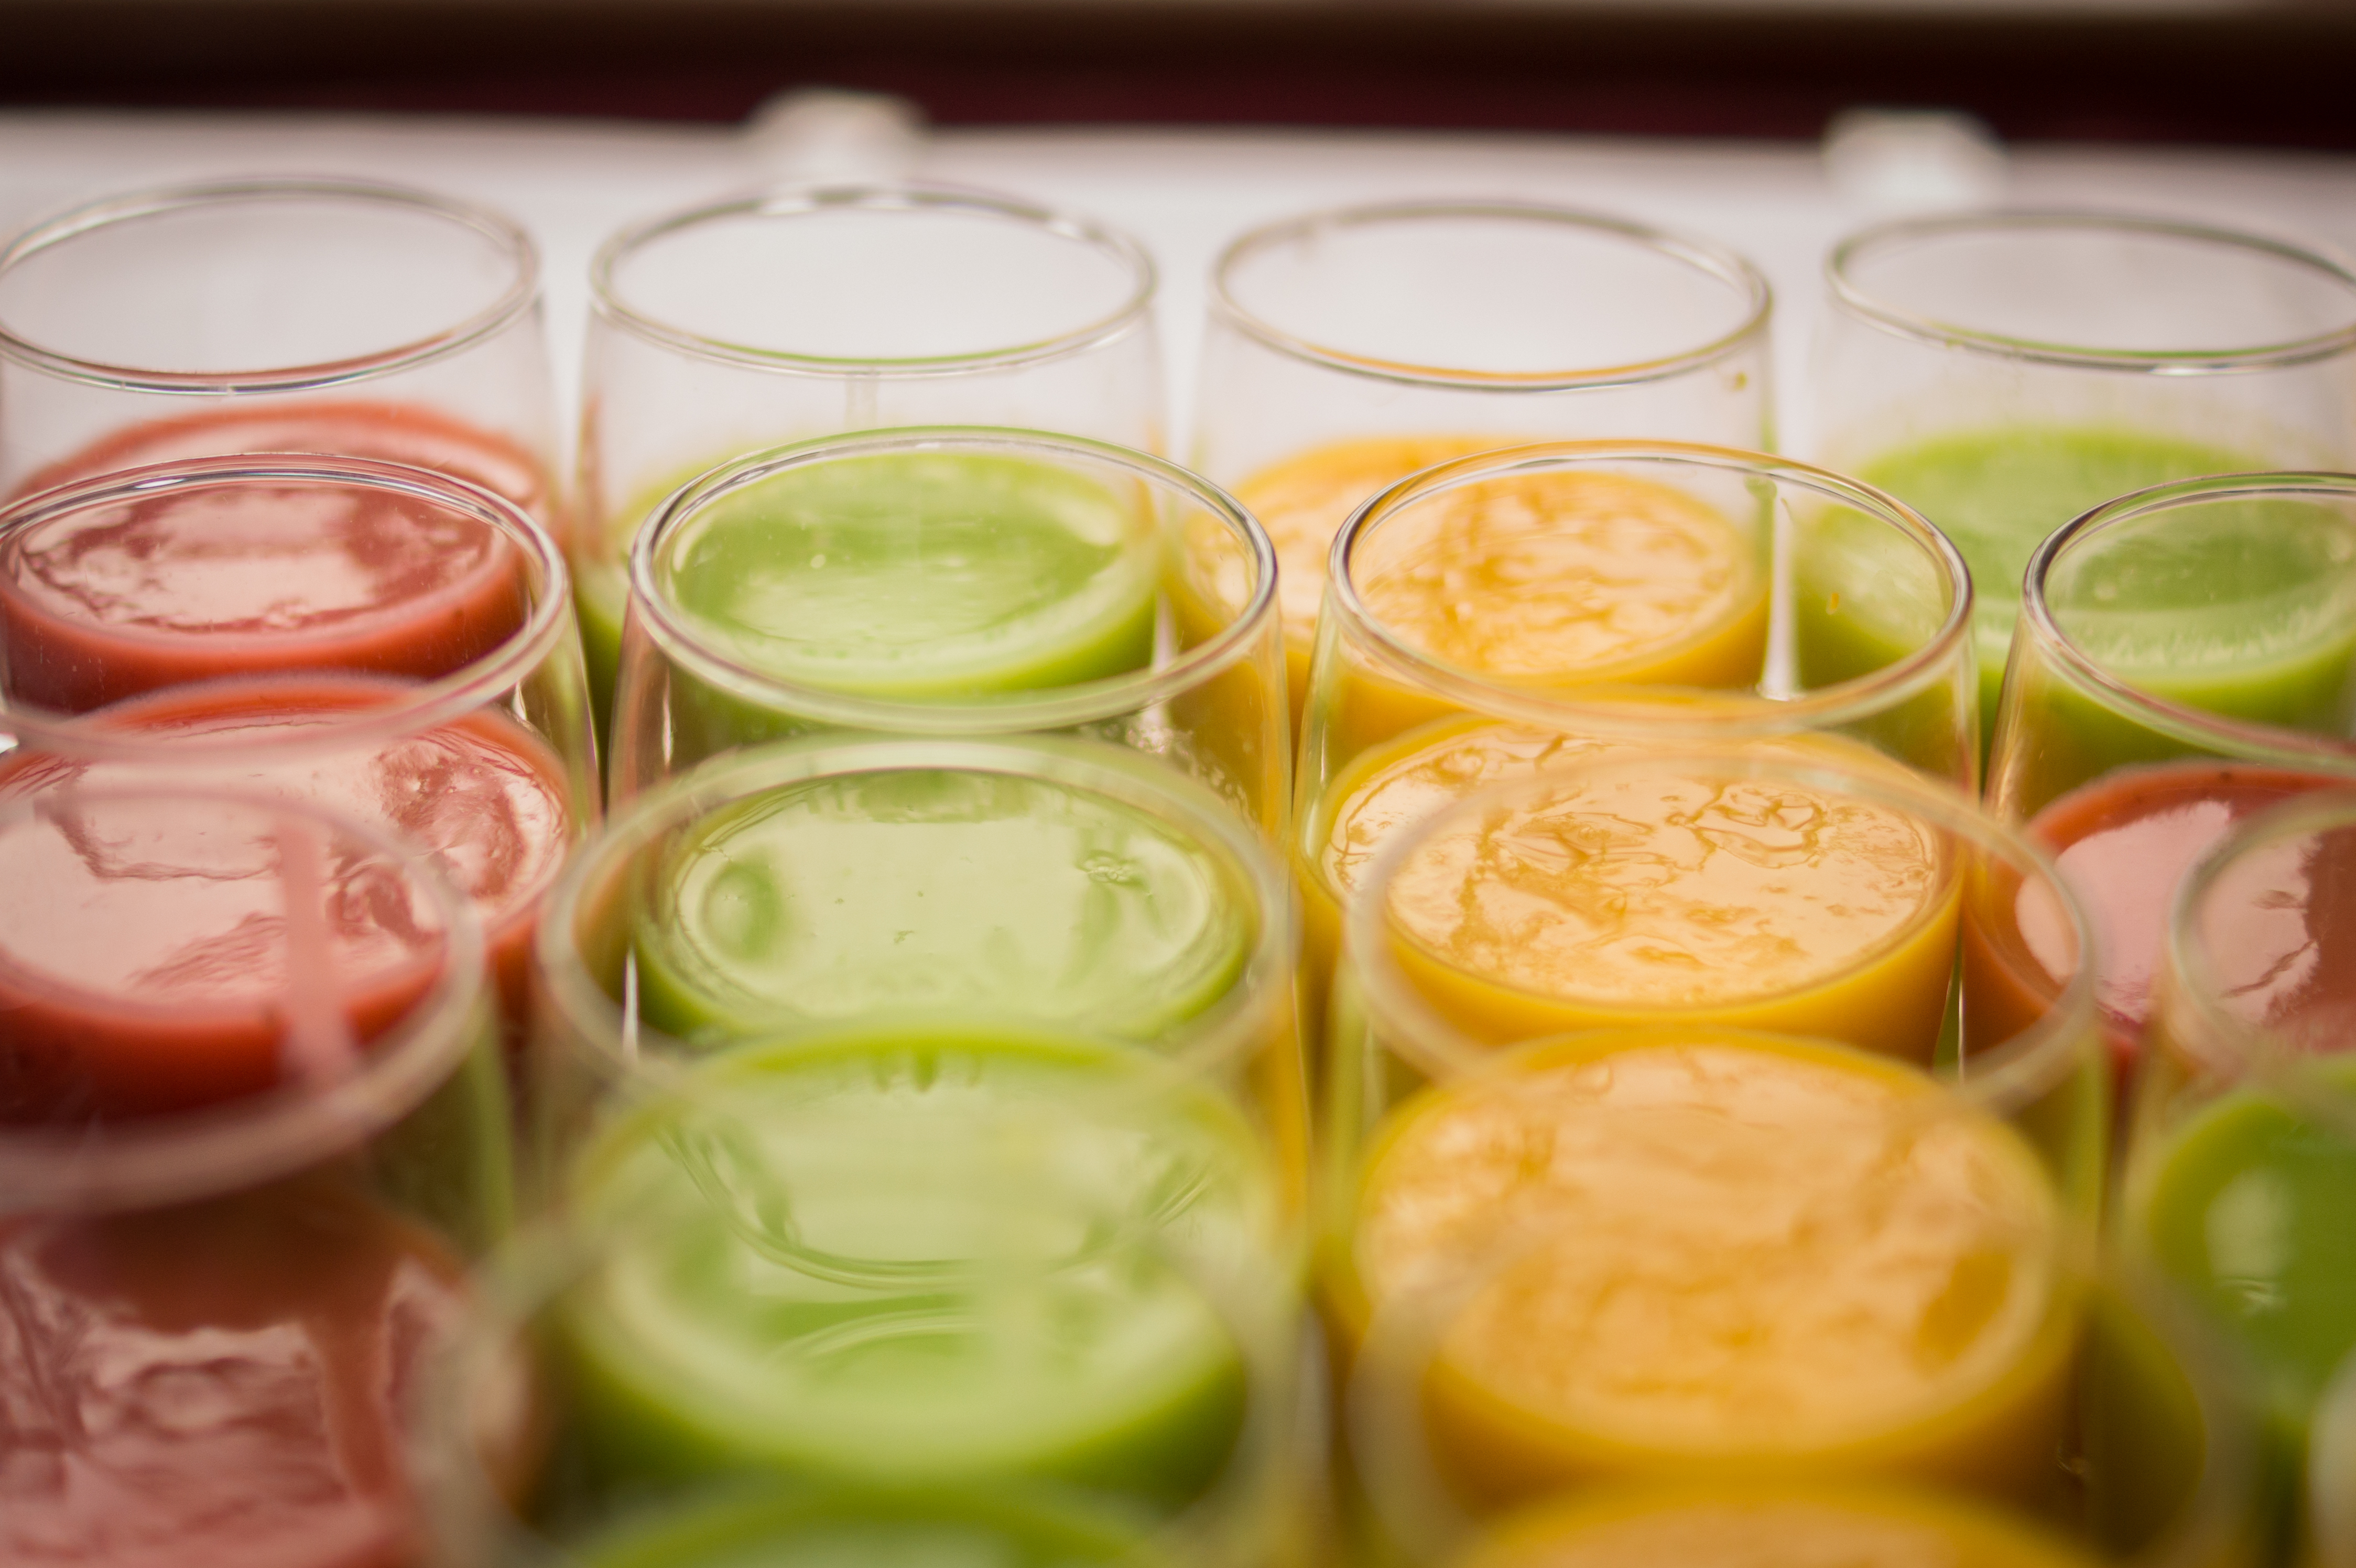
plant, restaurant, meal, food, produce, vegetable, colourful, drink, colorful, dessert, juice, citrus, flowering plant, smoothies, land plant, gelatin dessert, public domain images